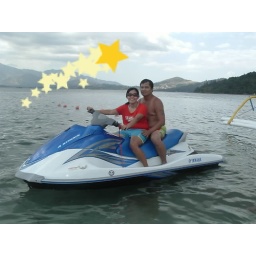
jetsky in white rock